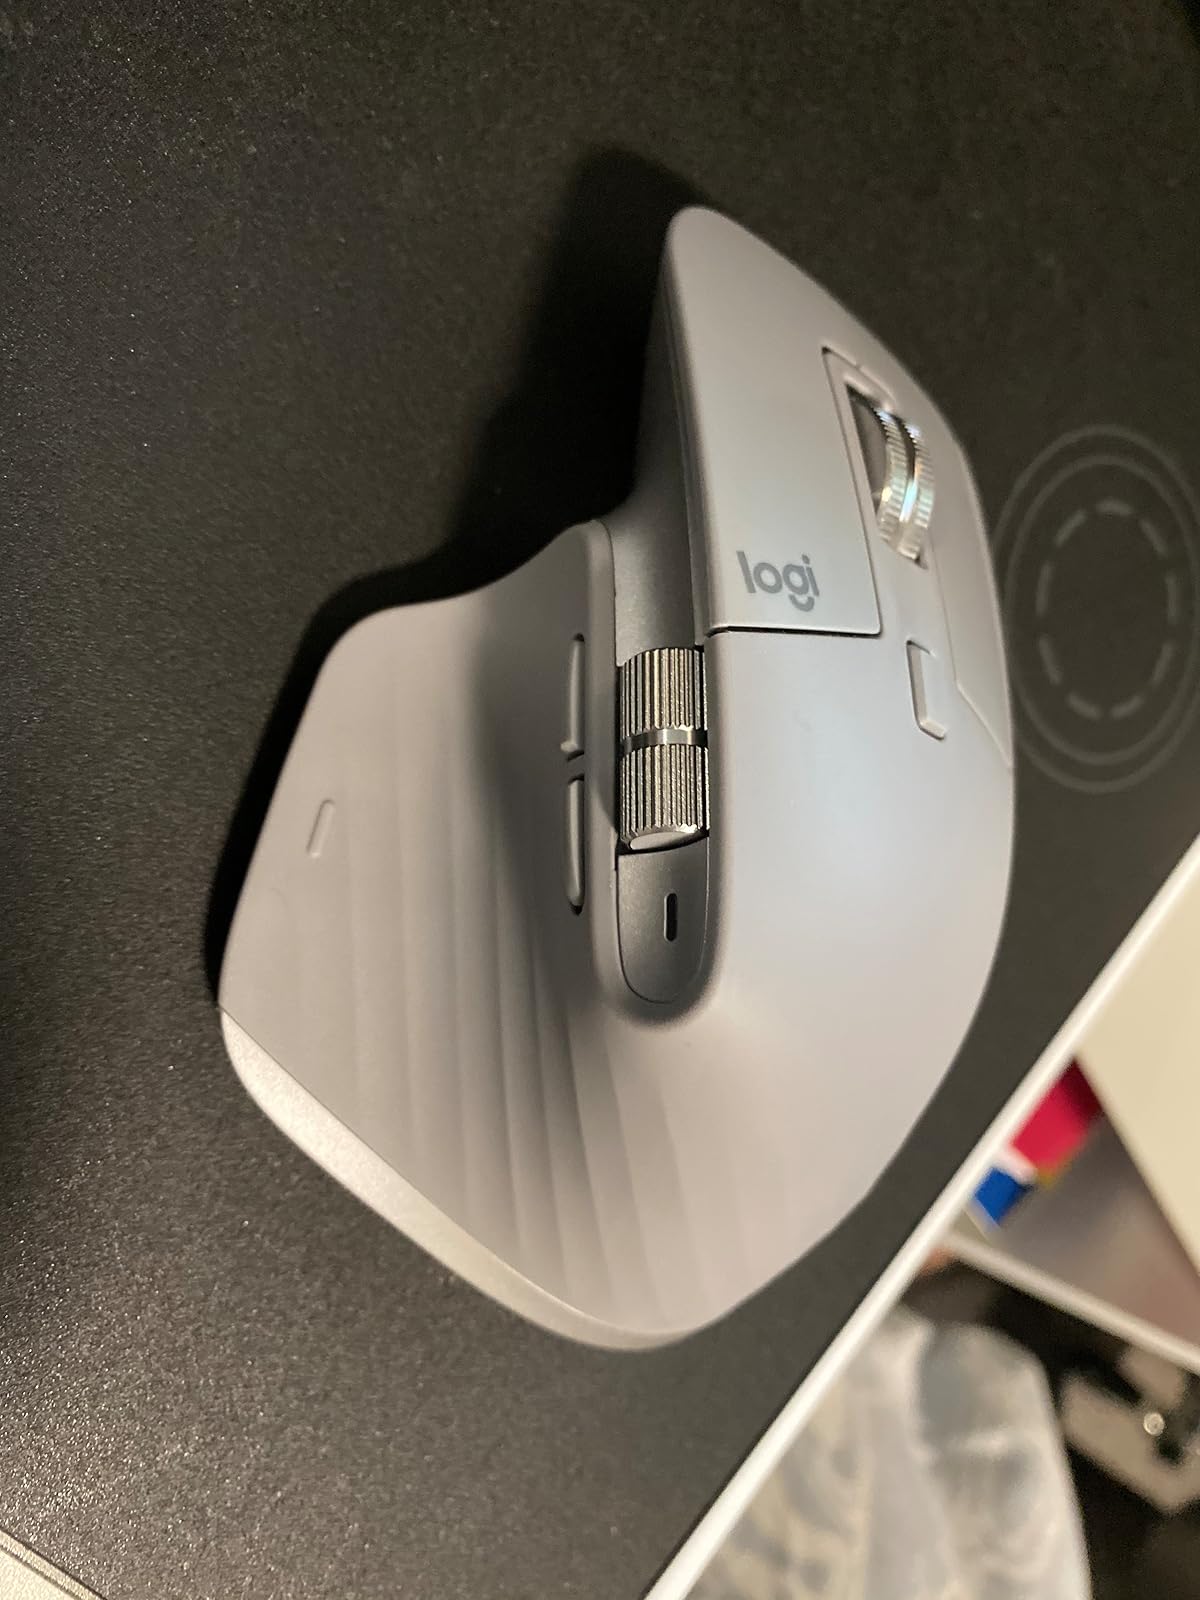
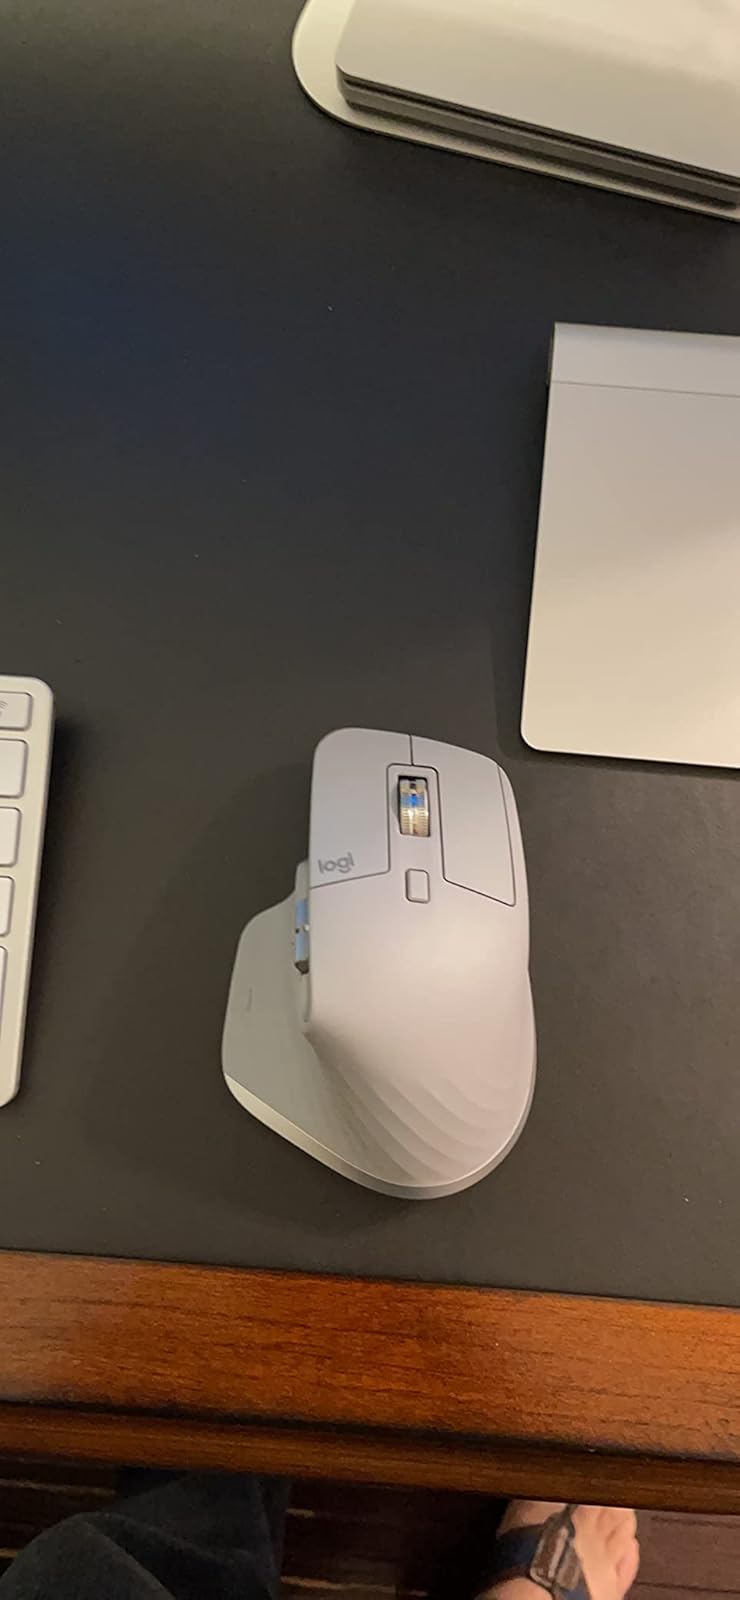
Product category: mouse
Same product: yes